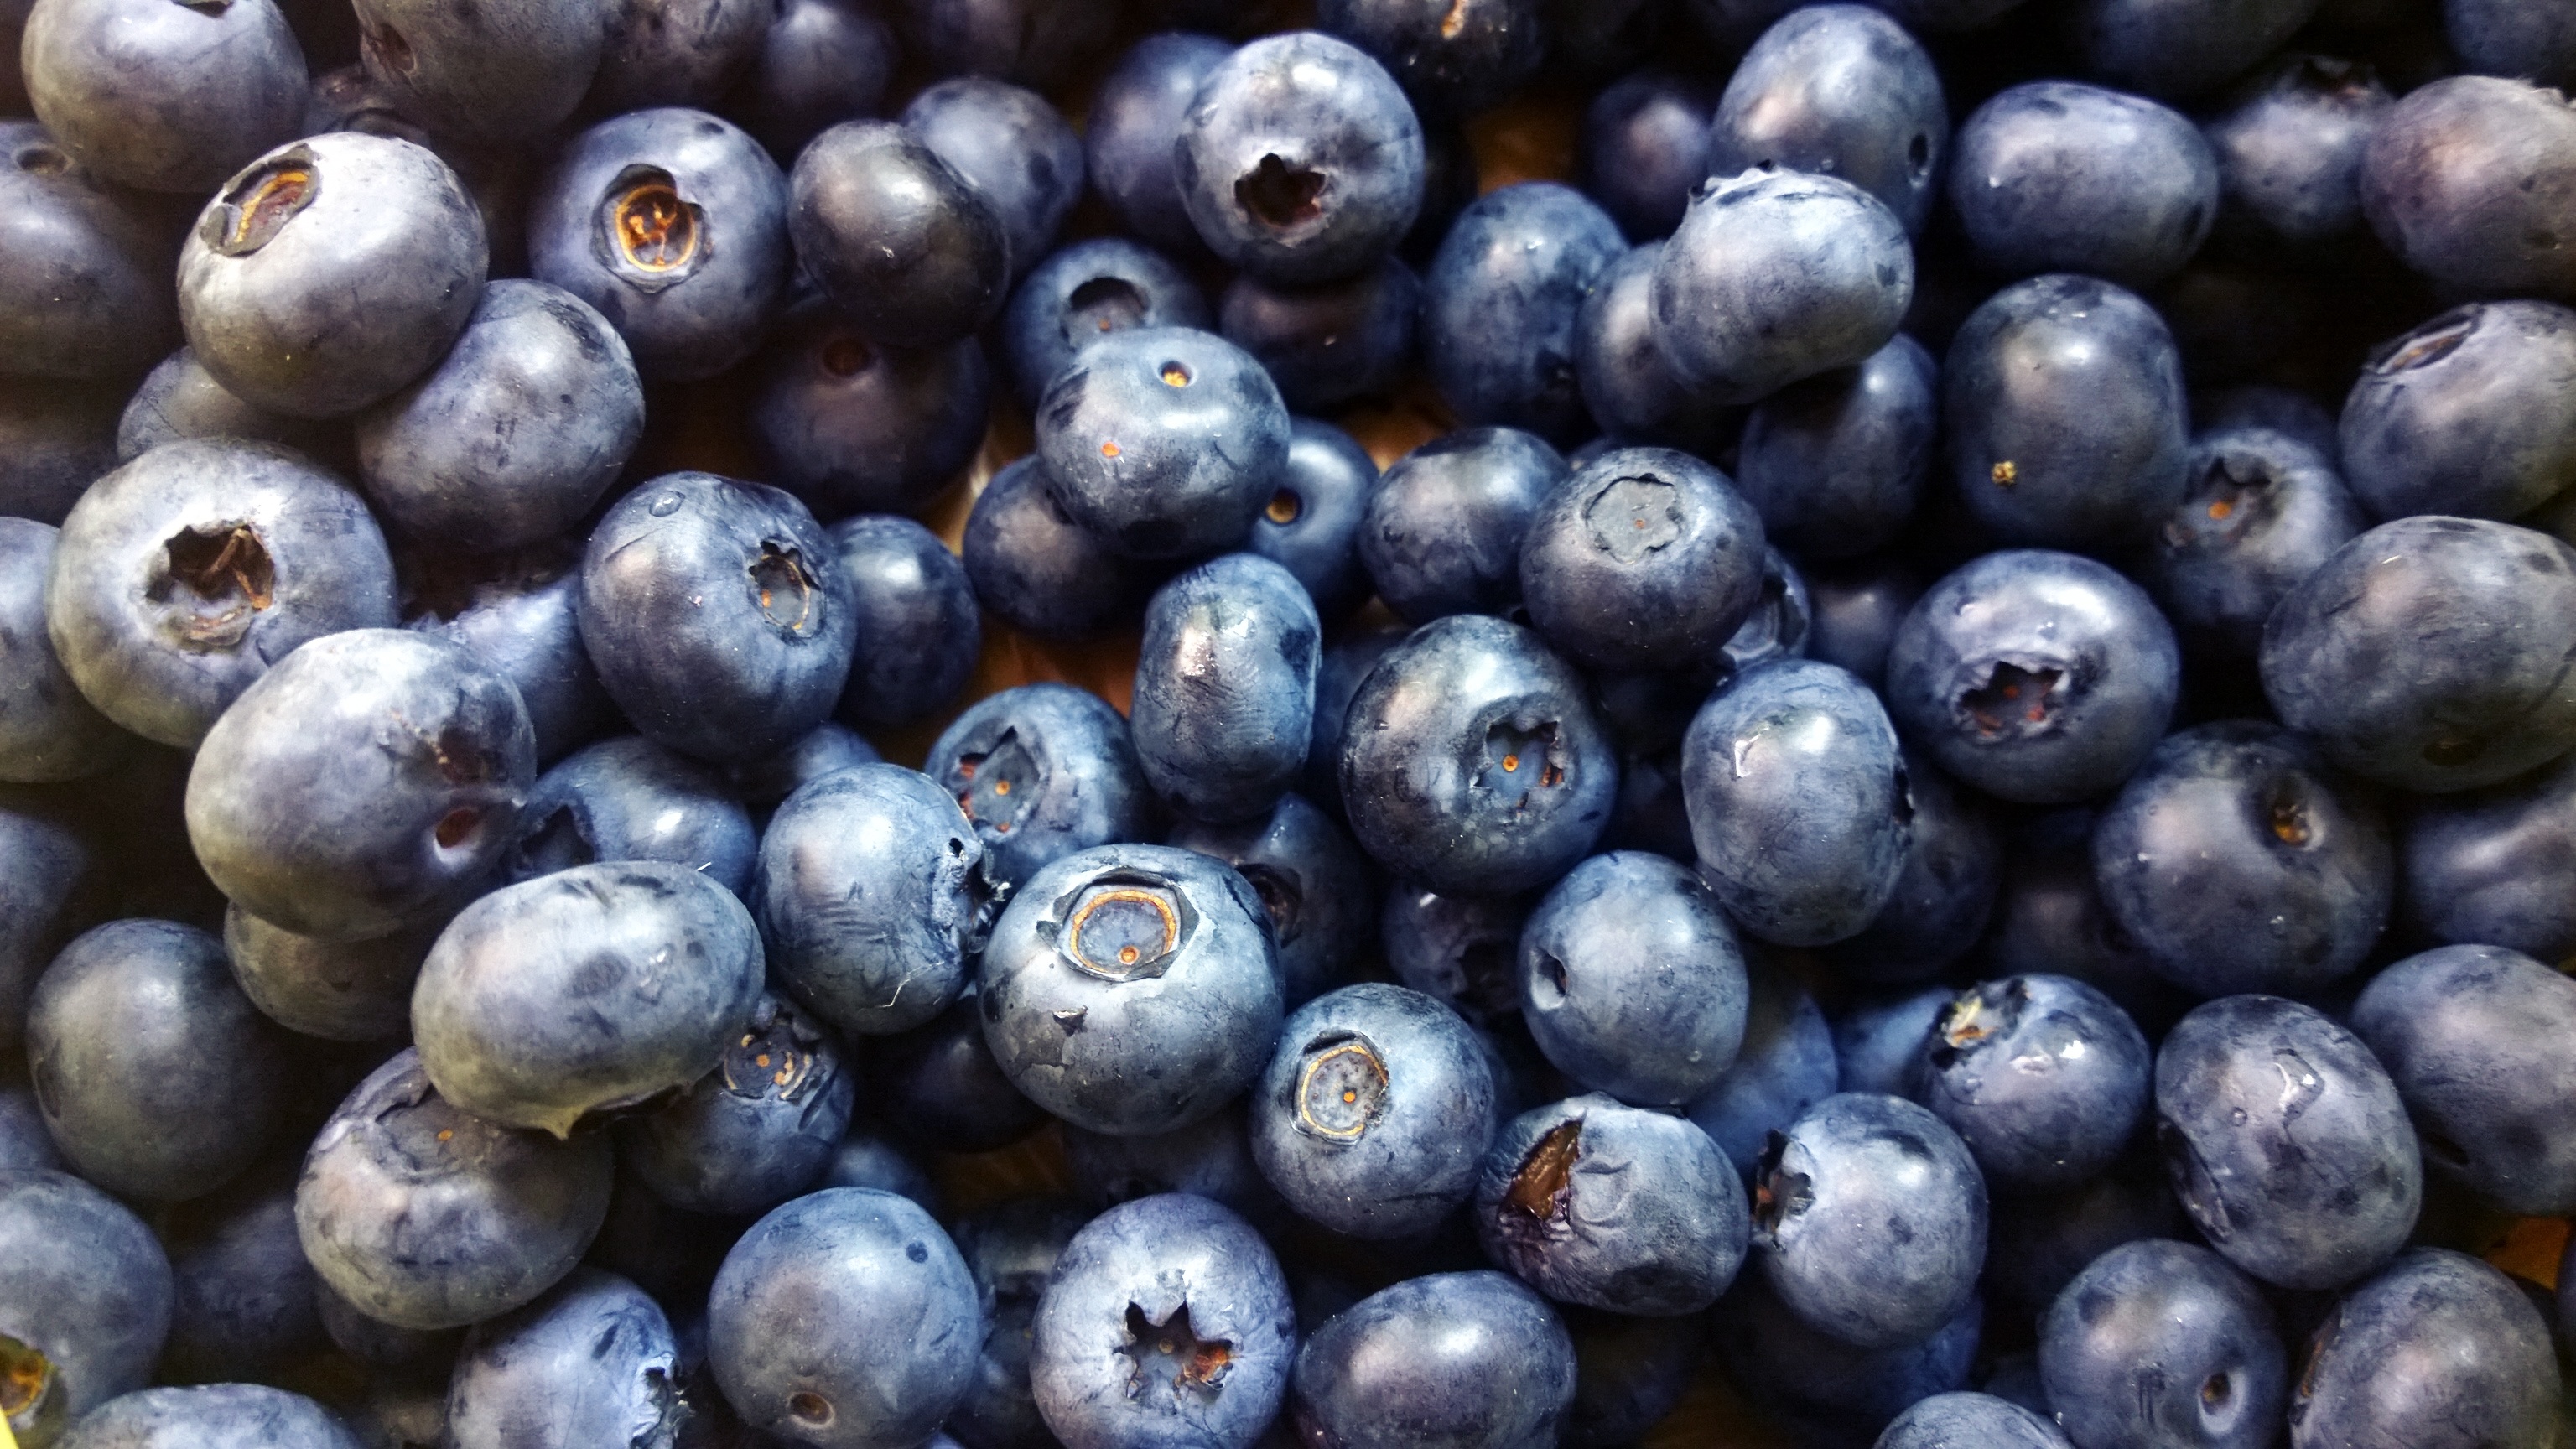
plant, fruit, berry, food, produce, blueberry, fresh, berries, blueberries, fruits, flowering plant, bilberry, damson, chokeberry, land plant, zante currant